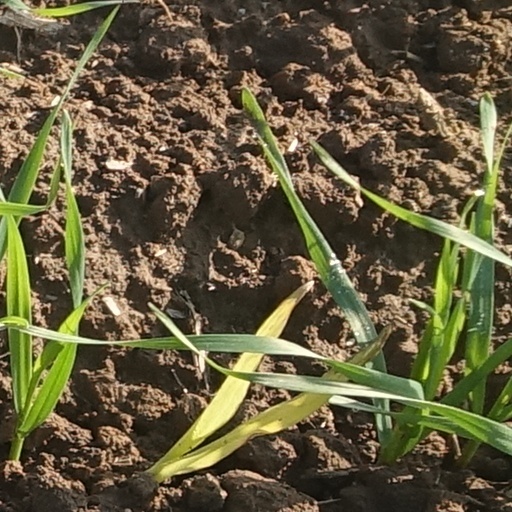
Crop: wheat